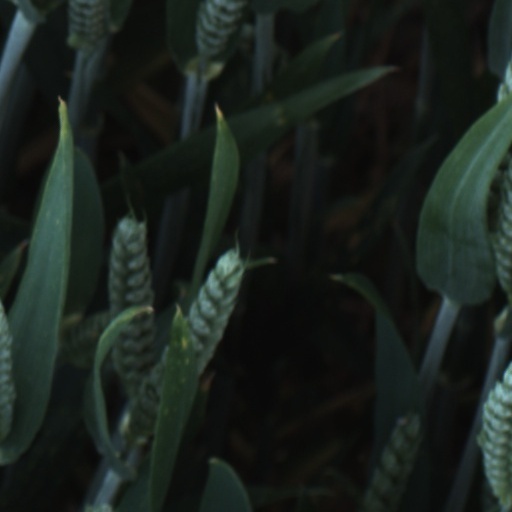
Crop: wheat